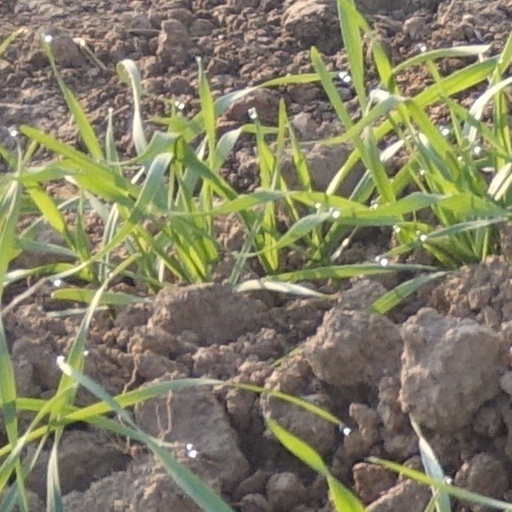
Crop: wheat